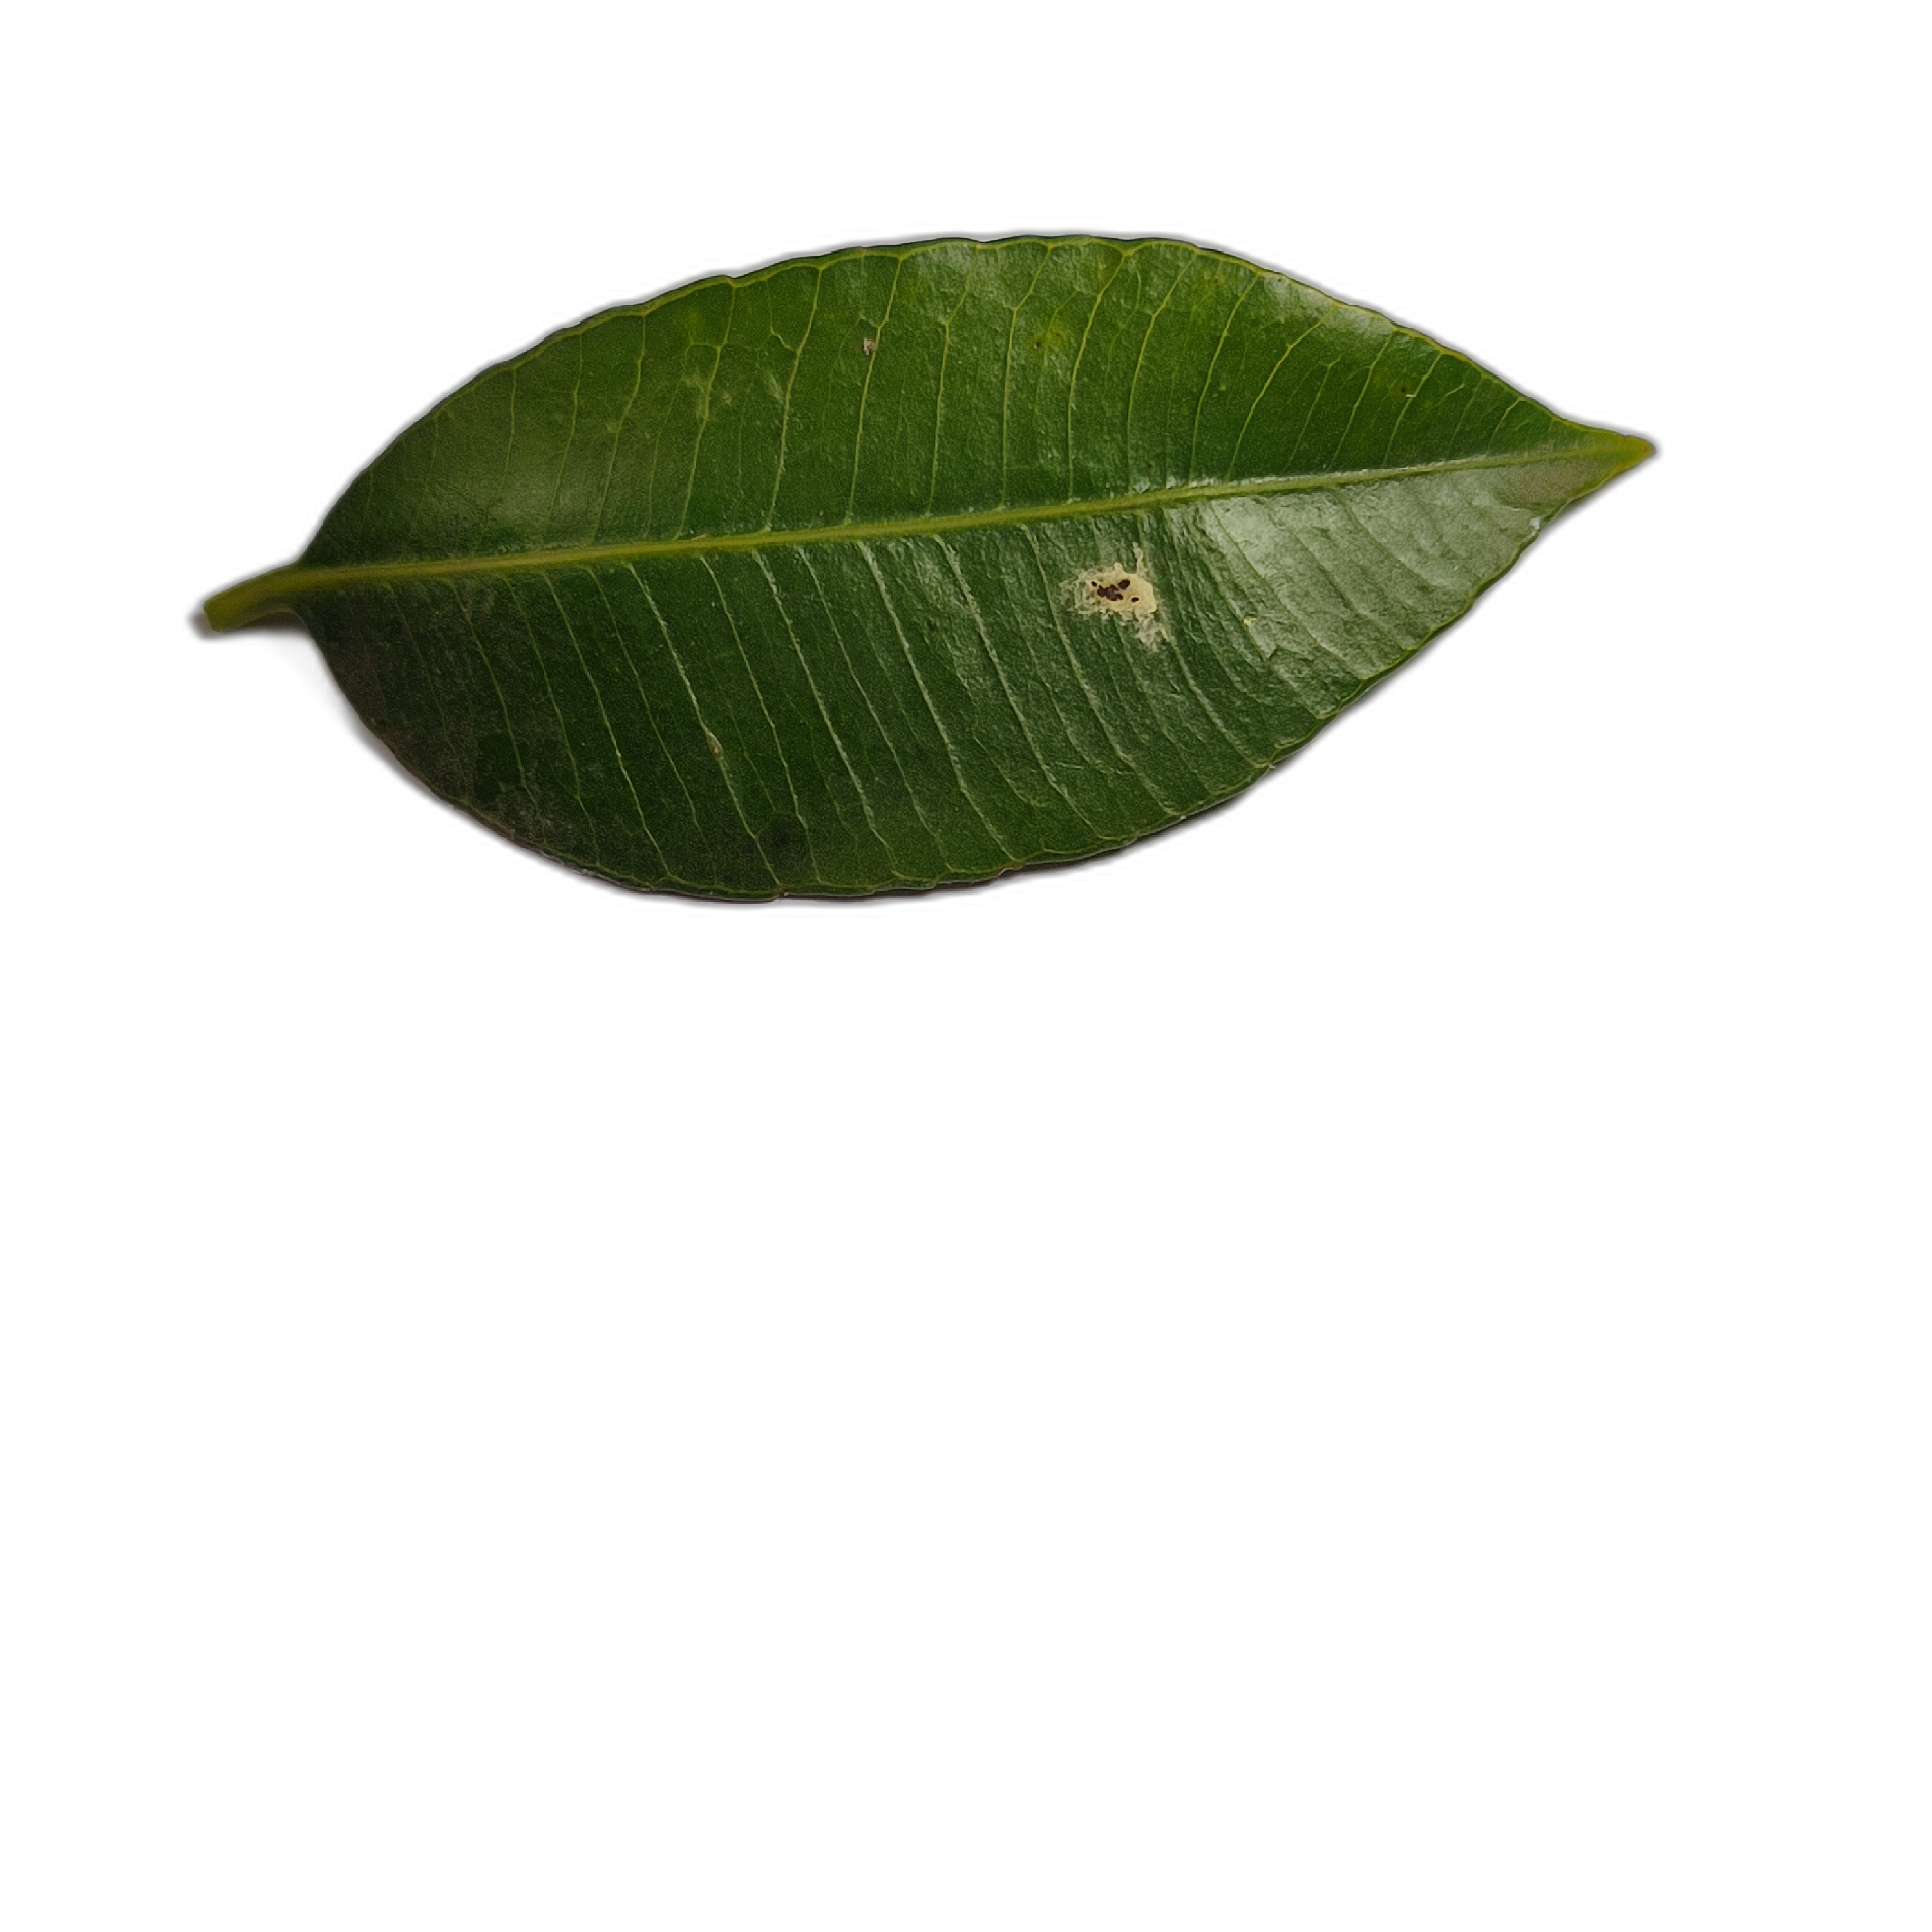
Label: healthy